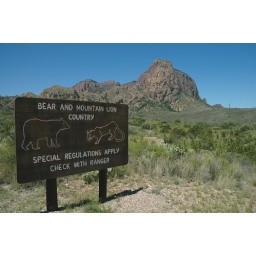
A bear and mountain lion warning sign in Big Bend National Park.